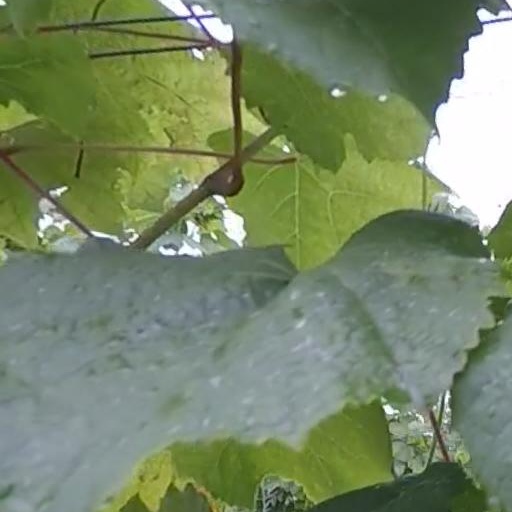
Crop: grape